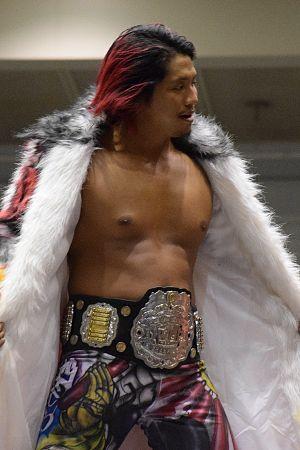
Hiromu Takahashi, né le 4 décembre 1989 à Hachiōji, à Tokyo, est un catcheur japonais principalement connu pour son travail à la New Japan Pro Wrestling.
Los Ingobernables de Japon, également raccourcie à Los Ingobernables ou LIJ est un clan de catcheurs appartenant à la New Japan Pro Wrestling, une fédération de catch japonaise et dirigée par Tetsuya Naitō. Une émanation de l'écurie mexicaine Los Ingobernables issue de la Consejo Mundial de Lucha Libre, le groupe a été formé en novembre 2015 par Tetsuya Naitō, Evil et Bushi. Le groupe à depuis été rejoints par Sanada, Hiromu Takahashi et Shingo Takagi. Grâce aux relations de travail de la NJPW et de la Ring of Honor, l'écurie est également apparue aux États-Unis avec Jay Lethal et son manager Truth Martini, d'anciens membres du groupe à temps partiel.